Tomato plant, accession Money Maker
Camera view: tilt-top (135 deg); turntable rotation: 30 degrees
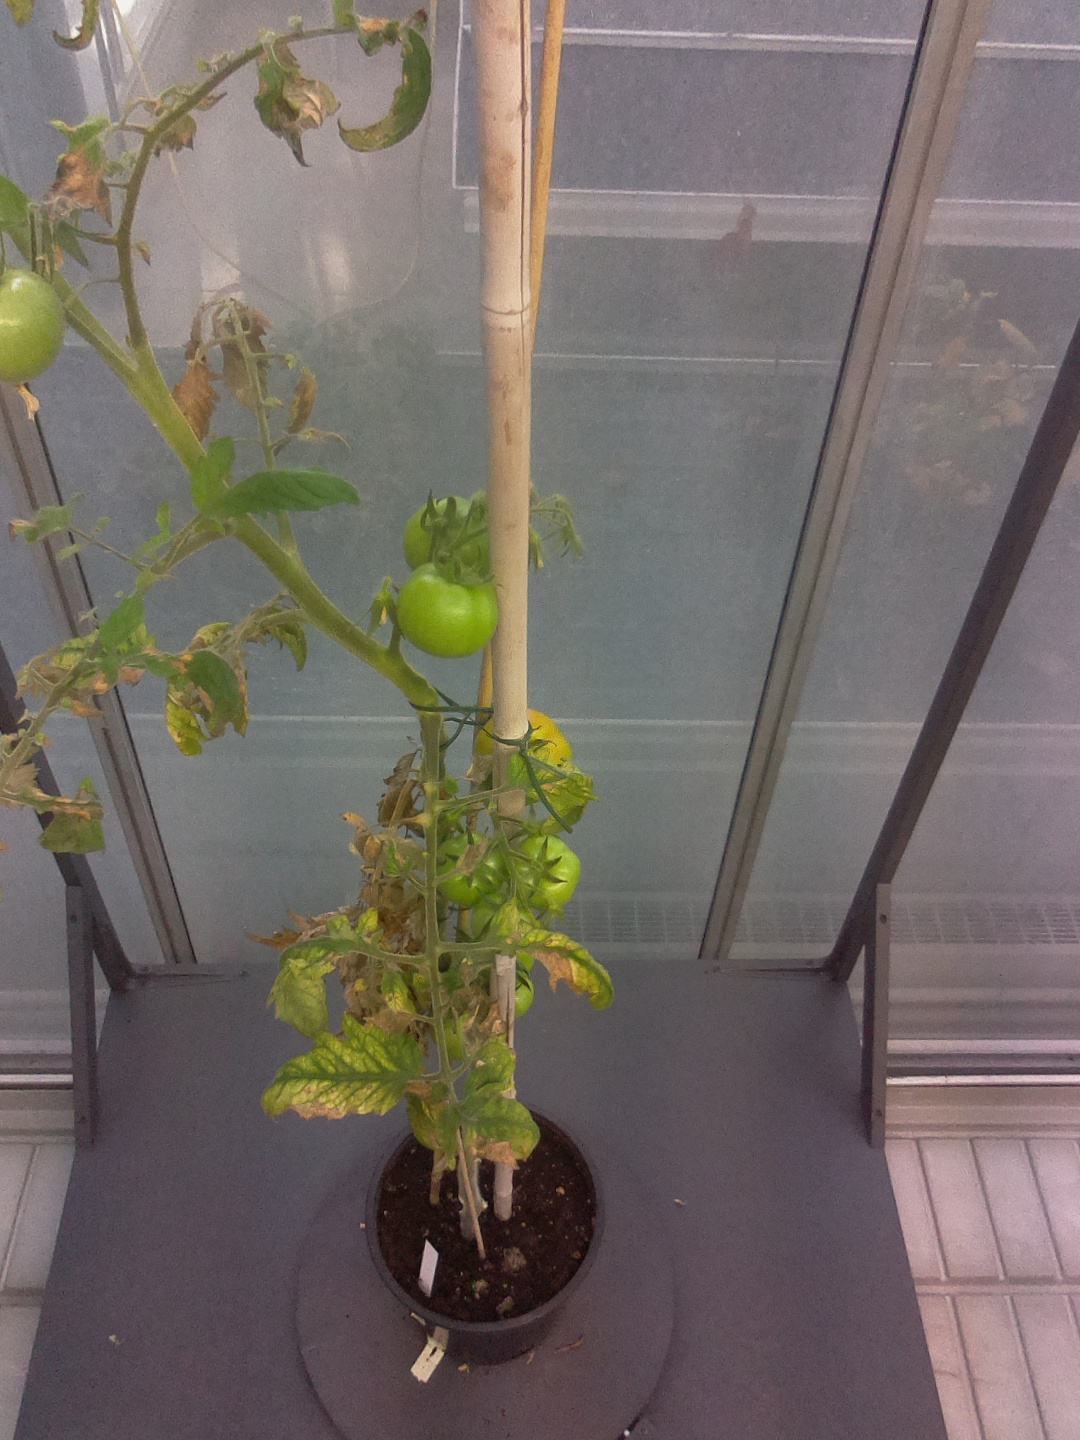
BBCH growth stage 79: 90% -100% of final fruit size